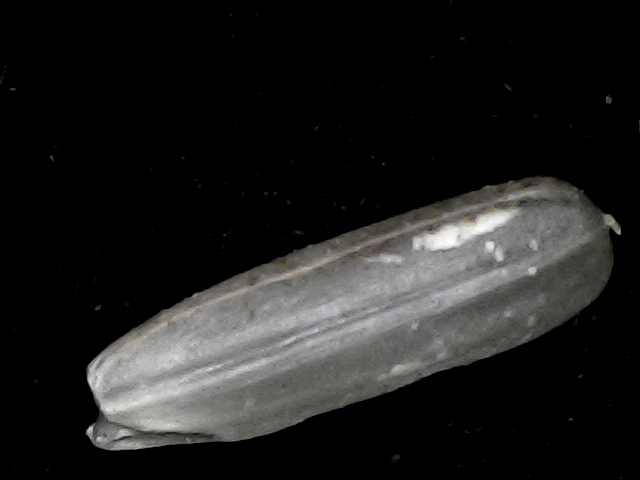
Rice variety: BD87